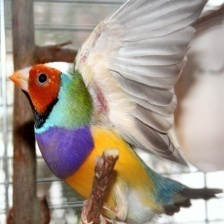
Species: GOULDIAN FINCH
Scientific name: ERYTHRURA GOULDIAE
ImageNet parent category: house_finch